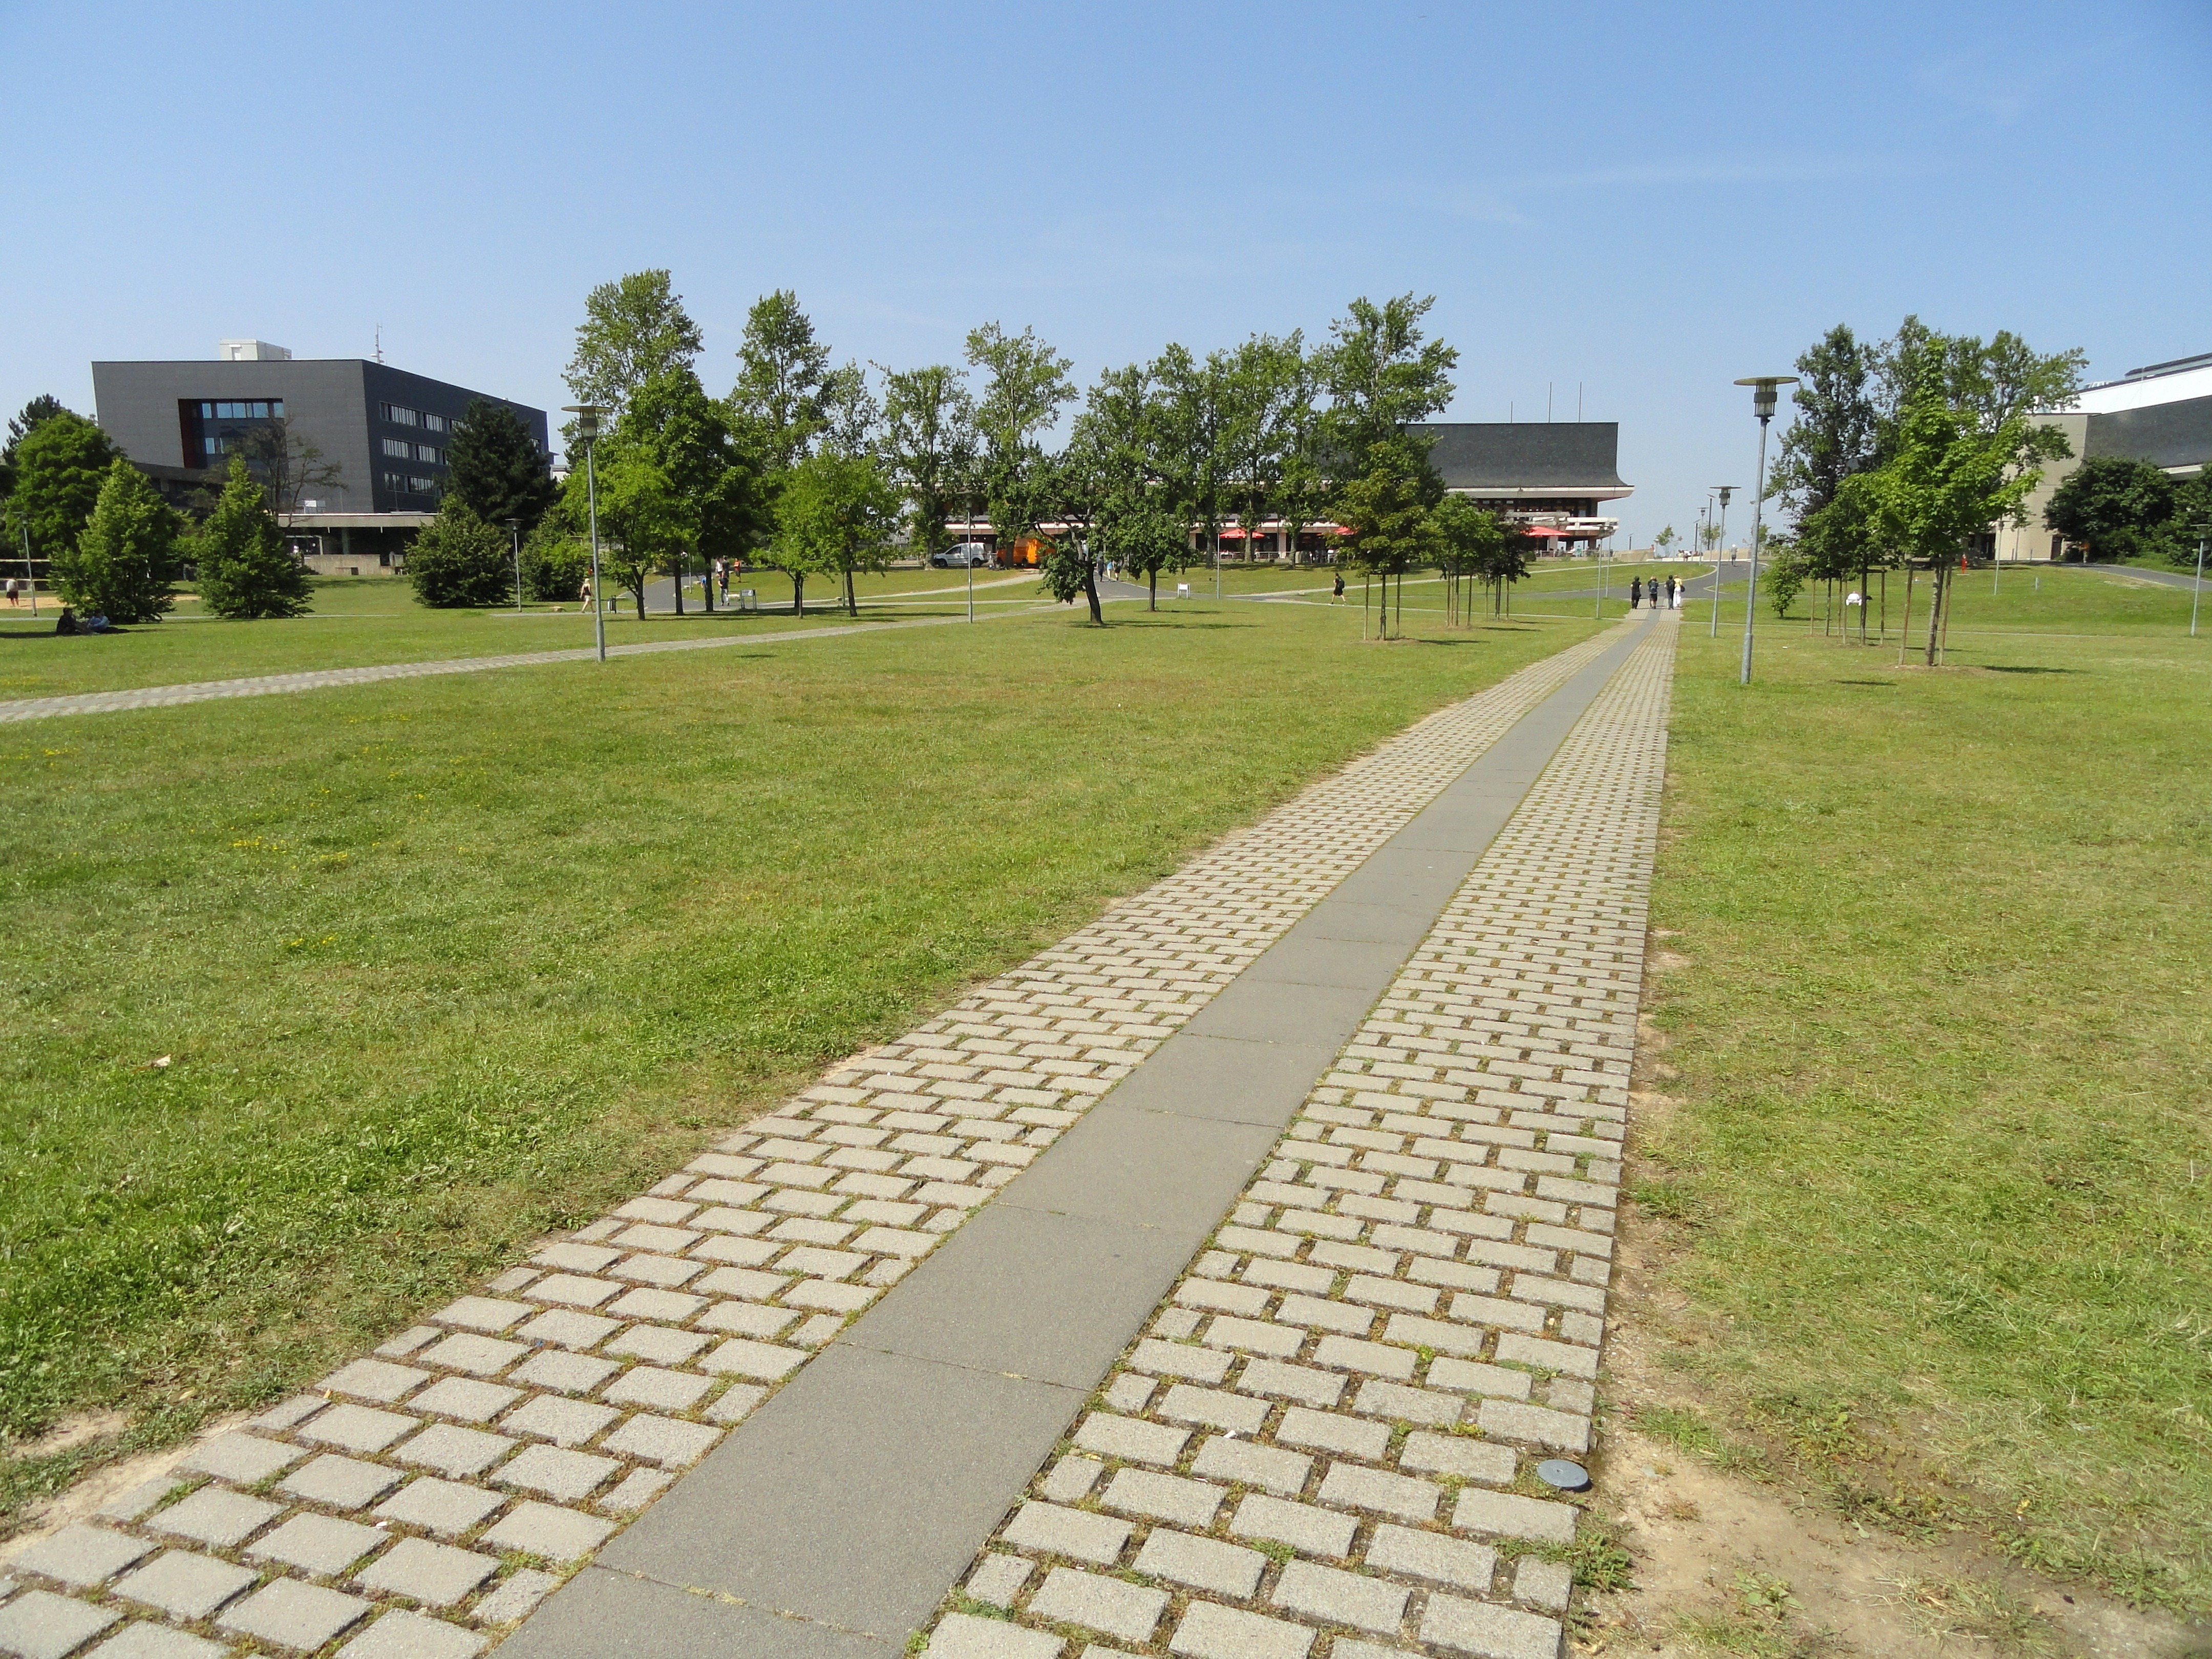
landscape, nature, grass, lawn, sidewalk, stone, walkway, summer, suburb, spring, property, plants, education, trees, outside, memorial, buildings, university, germany, school, campus, estate, road surface, w rzburg, residential area